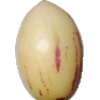
Label: pepino